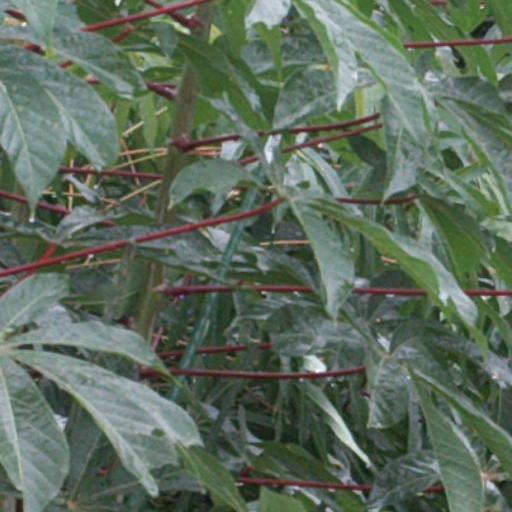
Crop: cassava